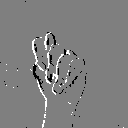
ASL letter: t